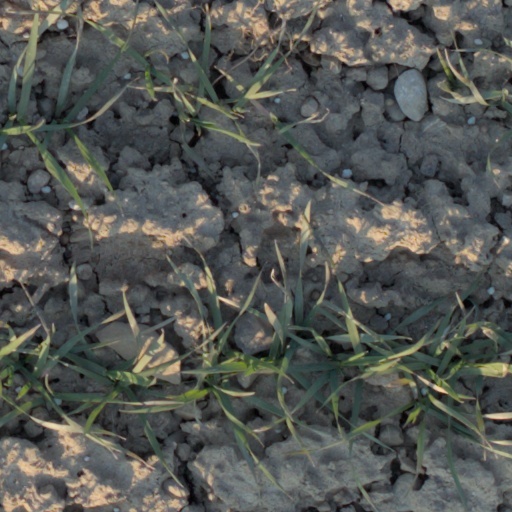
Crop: wheat